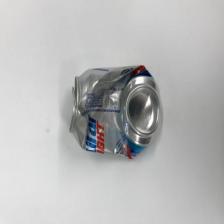
Label: cans